Ostrów Wielkopolski

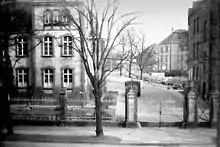
Polish Army Barracks in 1971

Recently, a small fortified dwelling dating from the 10th century was discovered on the north-east side of the town's limits. An archeological excavation is now in progress. It was part of Poland since the establishment of the state in the 10th century.